Sky position (RA, Dec in degrees): 239.761, 11.157
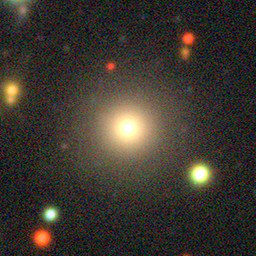
Galaxy morphology: Round Smooth Galaxies